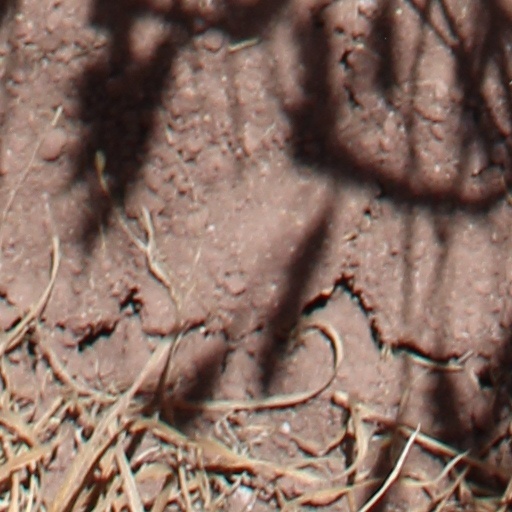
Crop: wheat